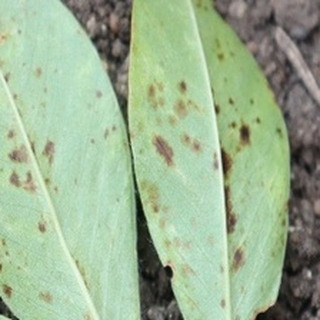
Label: groundnut_rust